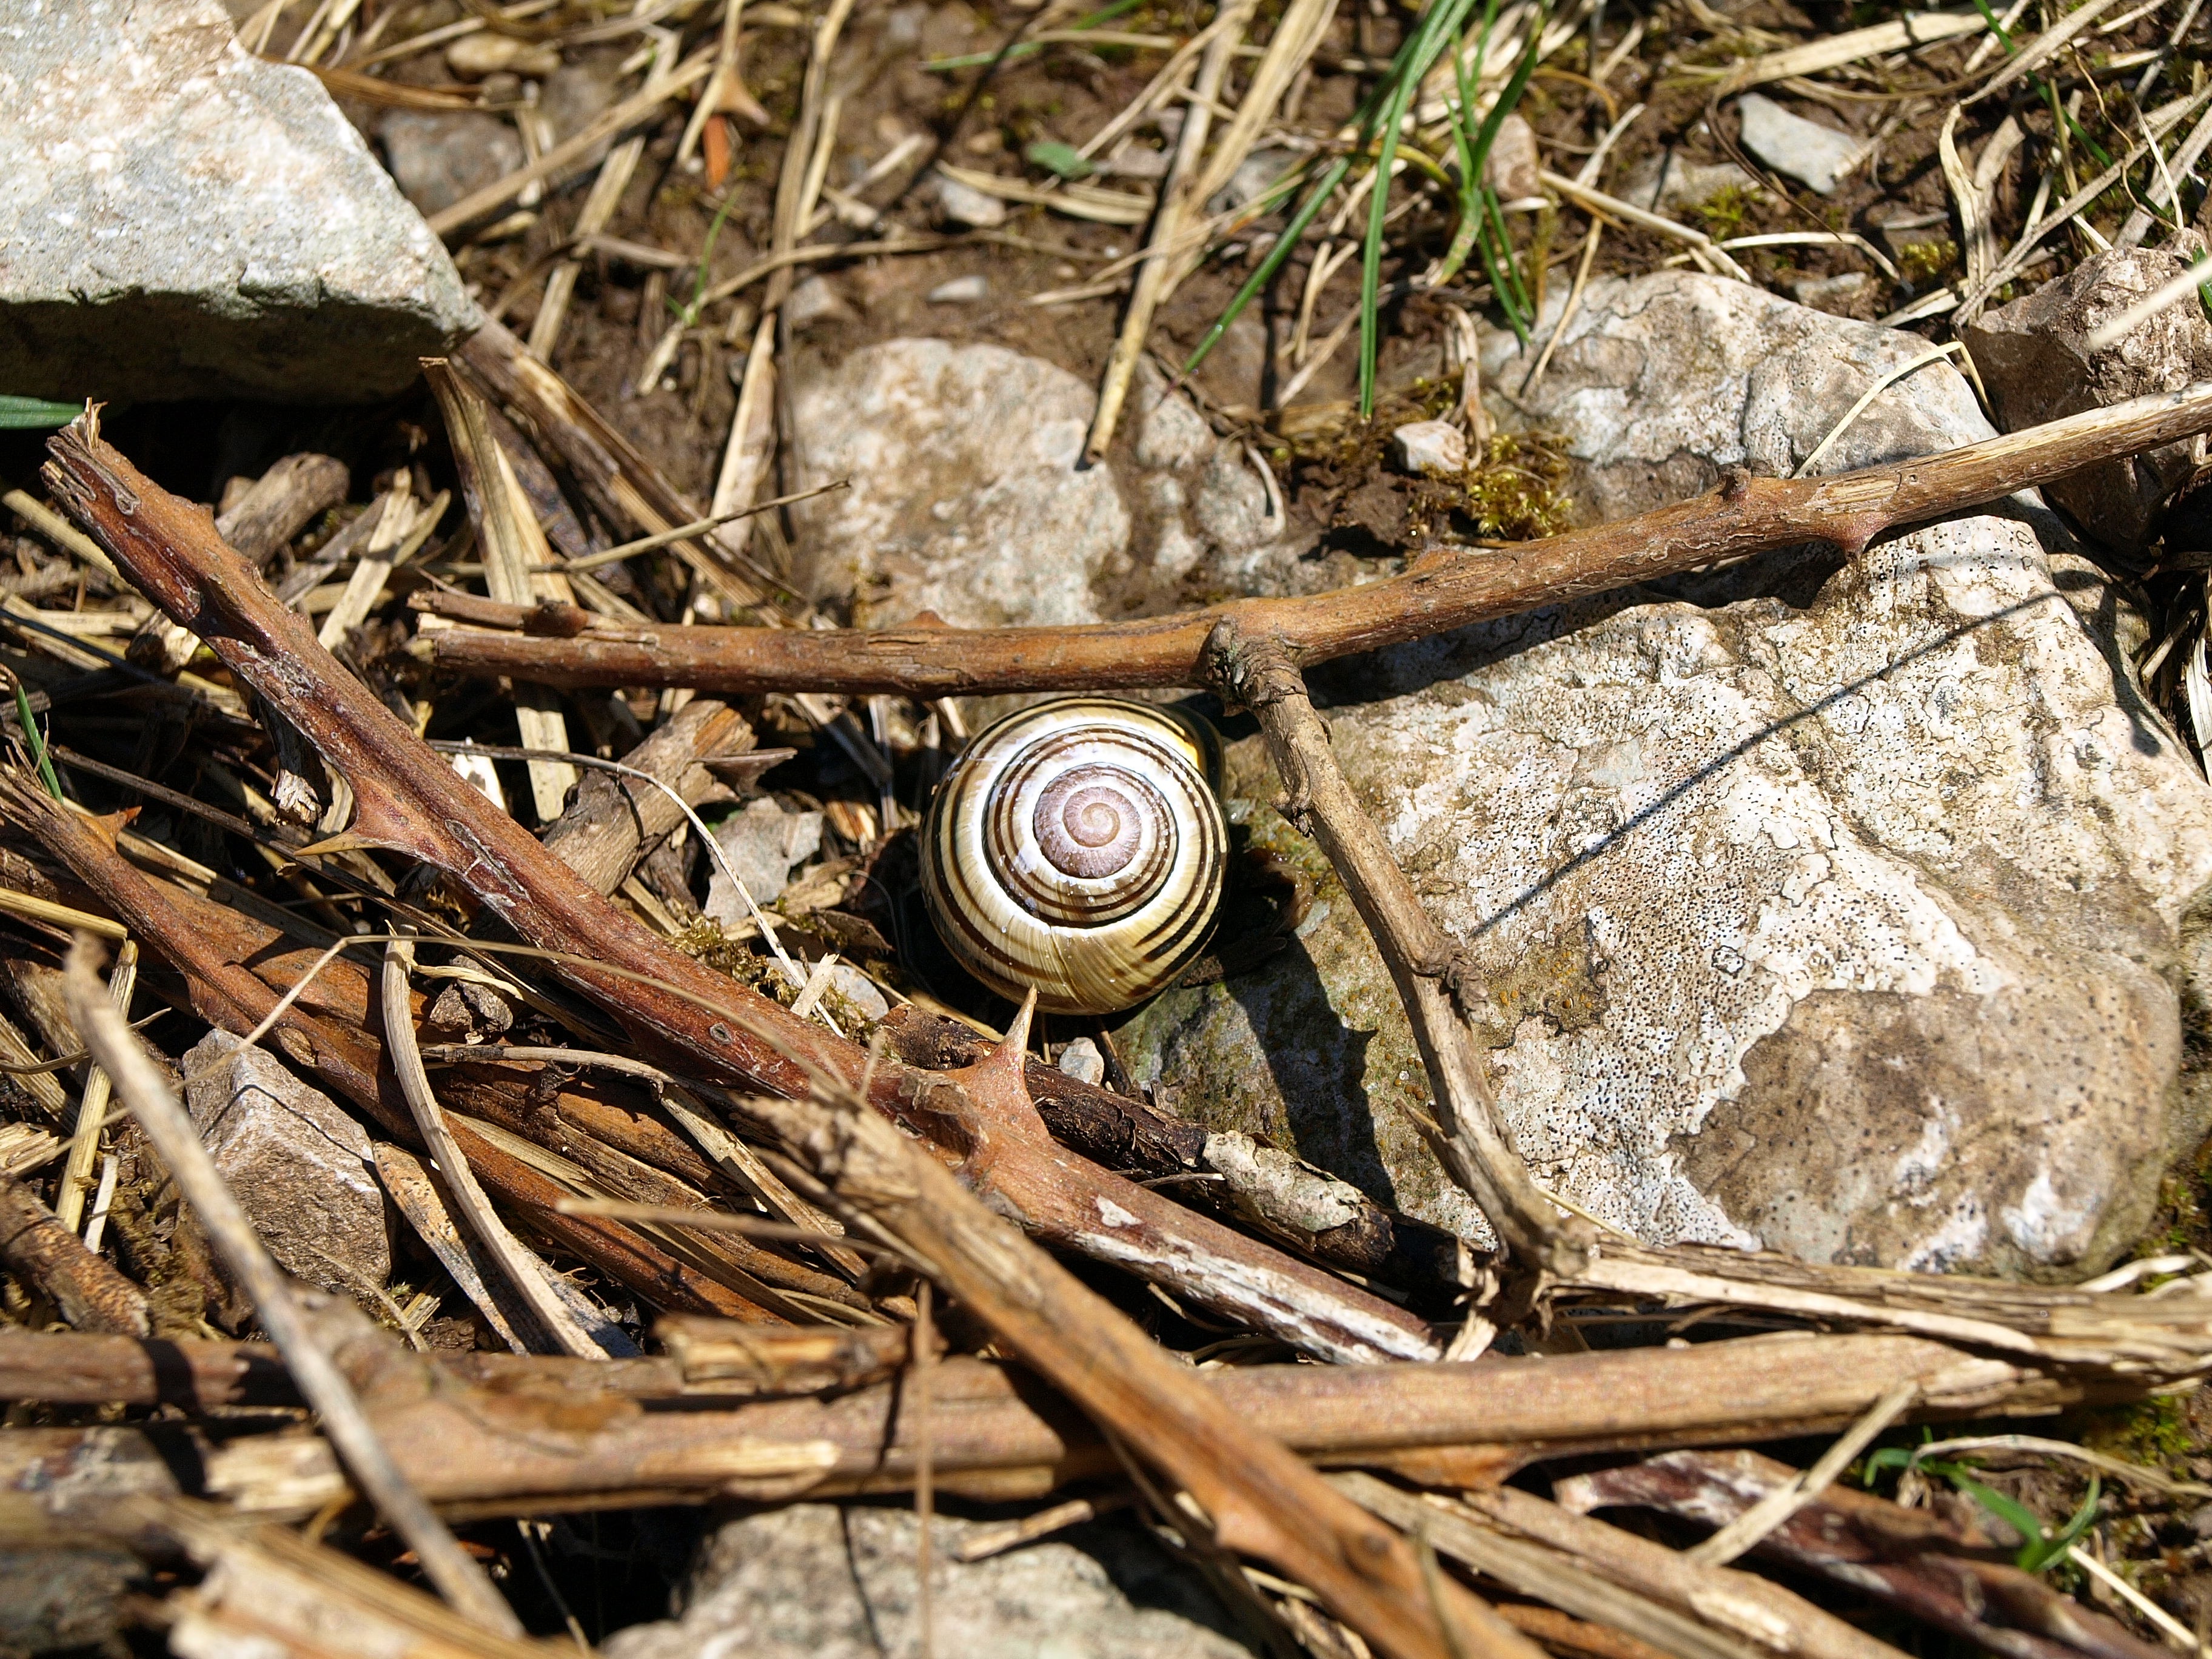
tree, nature, forest, branch, wood, spiral, animal, wildlife, small, reptile, close, fauna, shell, mollusk, snail, hidden, gastropoda, bauchfuesser, bauchfuessler